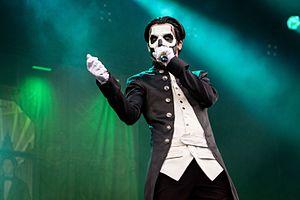
Ghost est un groupe de heavy metal suédois, originaire de la ville de Linköping. Formé en 2006, son style musical, qui mêle influences pop et sonorités proches du hard rock, tranchant avec son image, plus proche de l'univers du black metal. Les membres du groupe présentent la particularité de n'avoir, pour la plupart, pas révélé leur identité, évoluant dans l'anonymat et portant des masques sur scène.